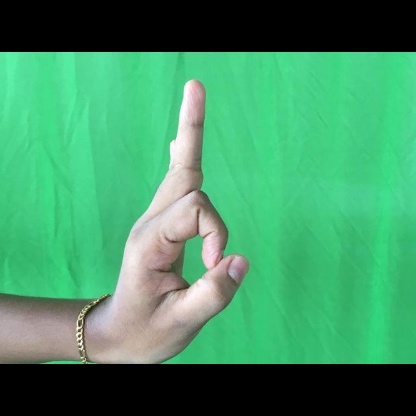
Mudra: Aralam